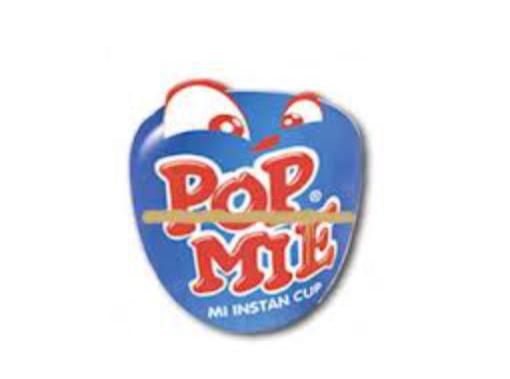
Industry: Food